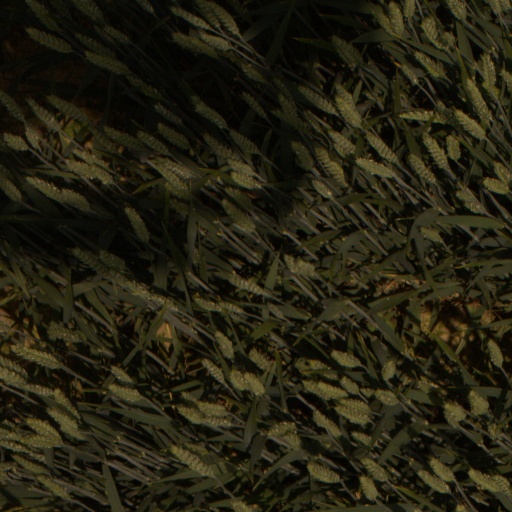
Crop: wheat